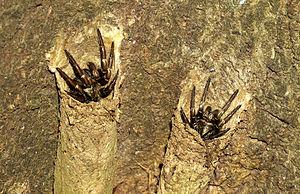
Arbanitis robertsi est une espèce d'araignées mygalomorphes de la famille des Idiopidae.